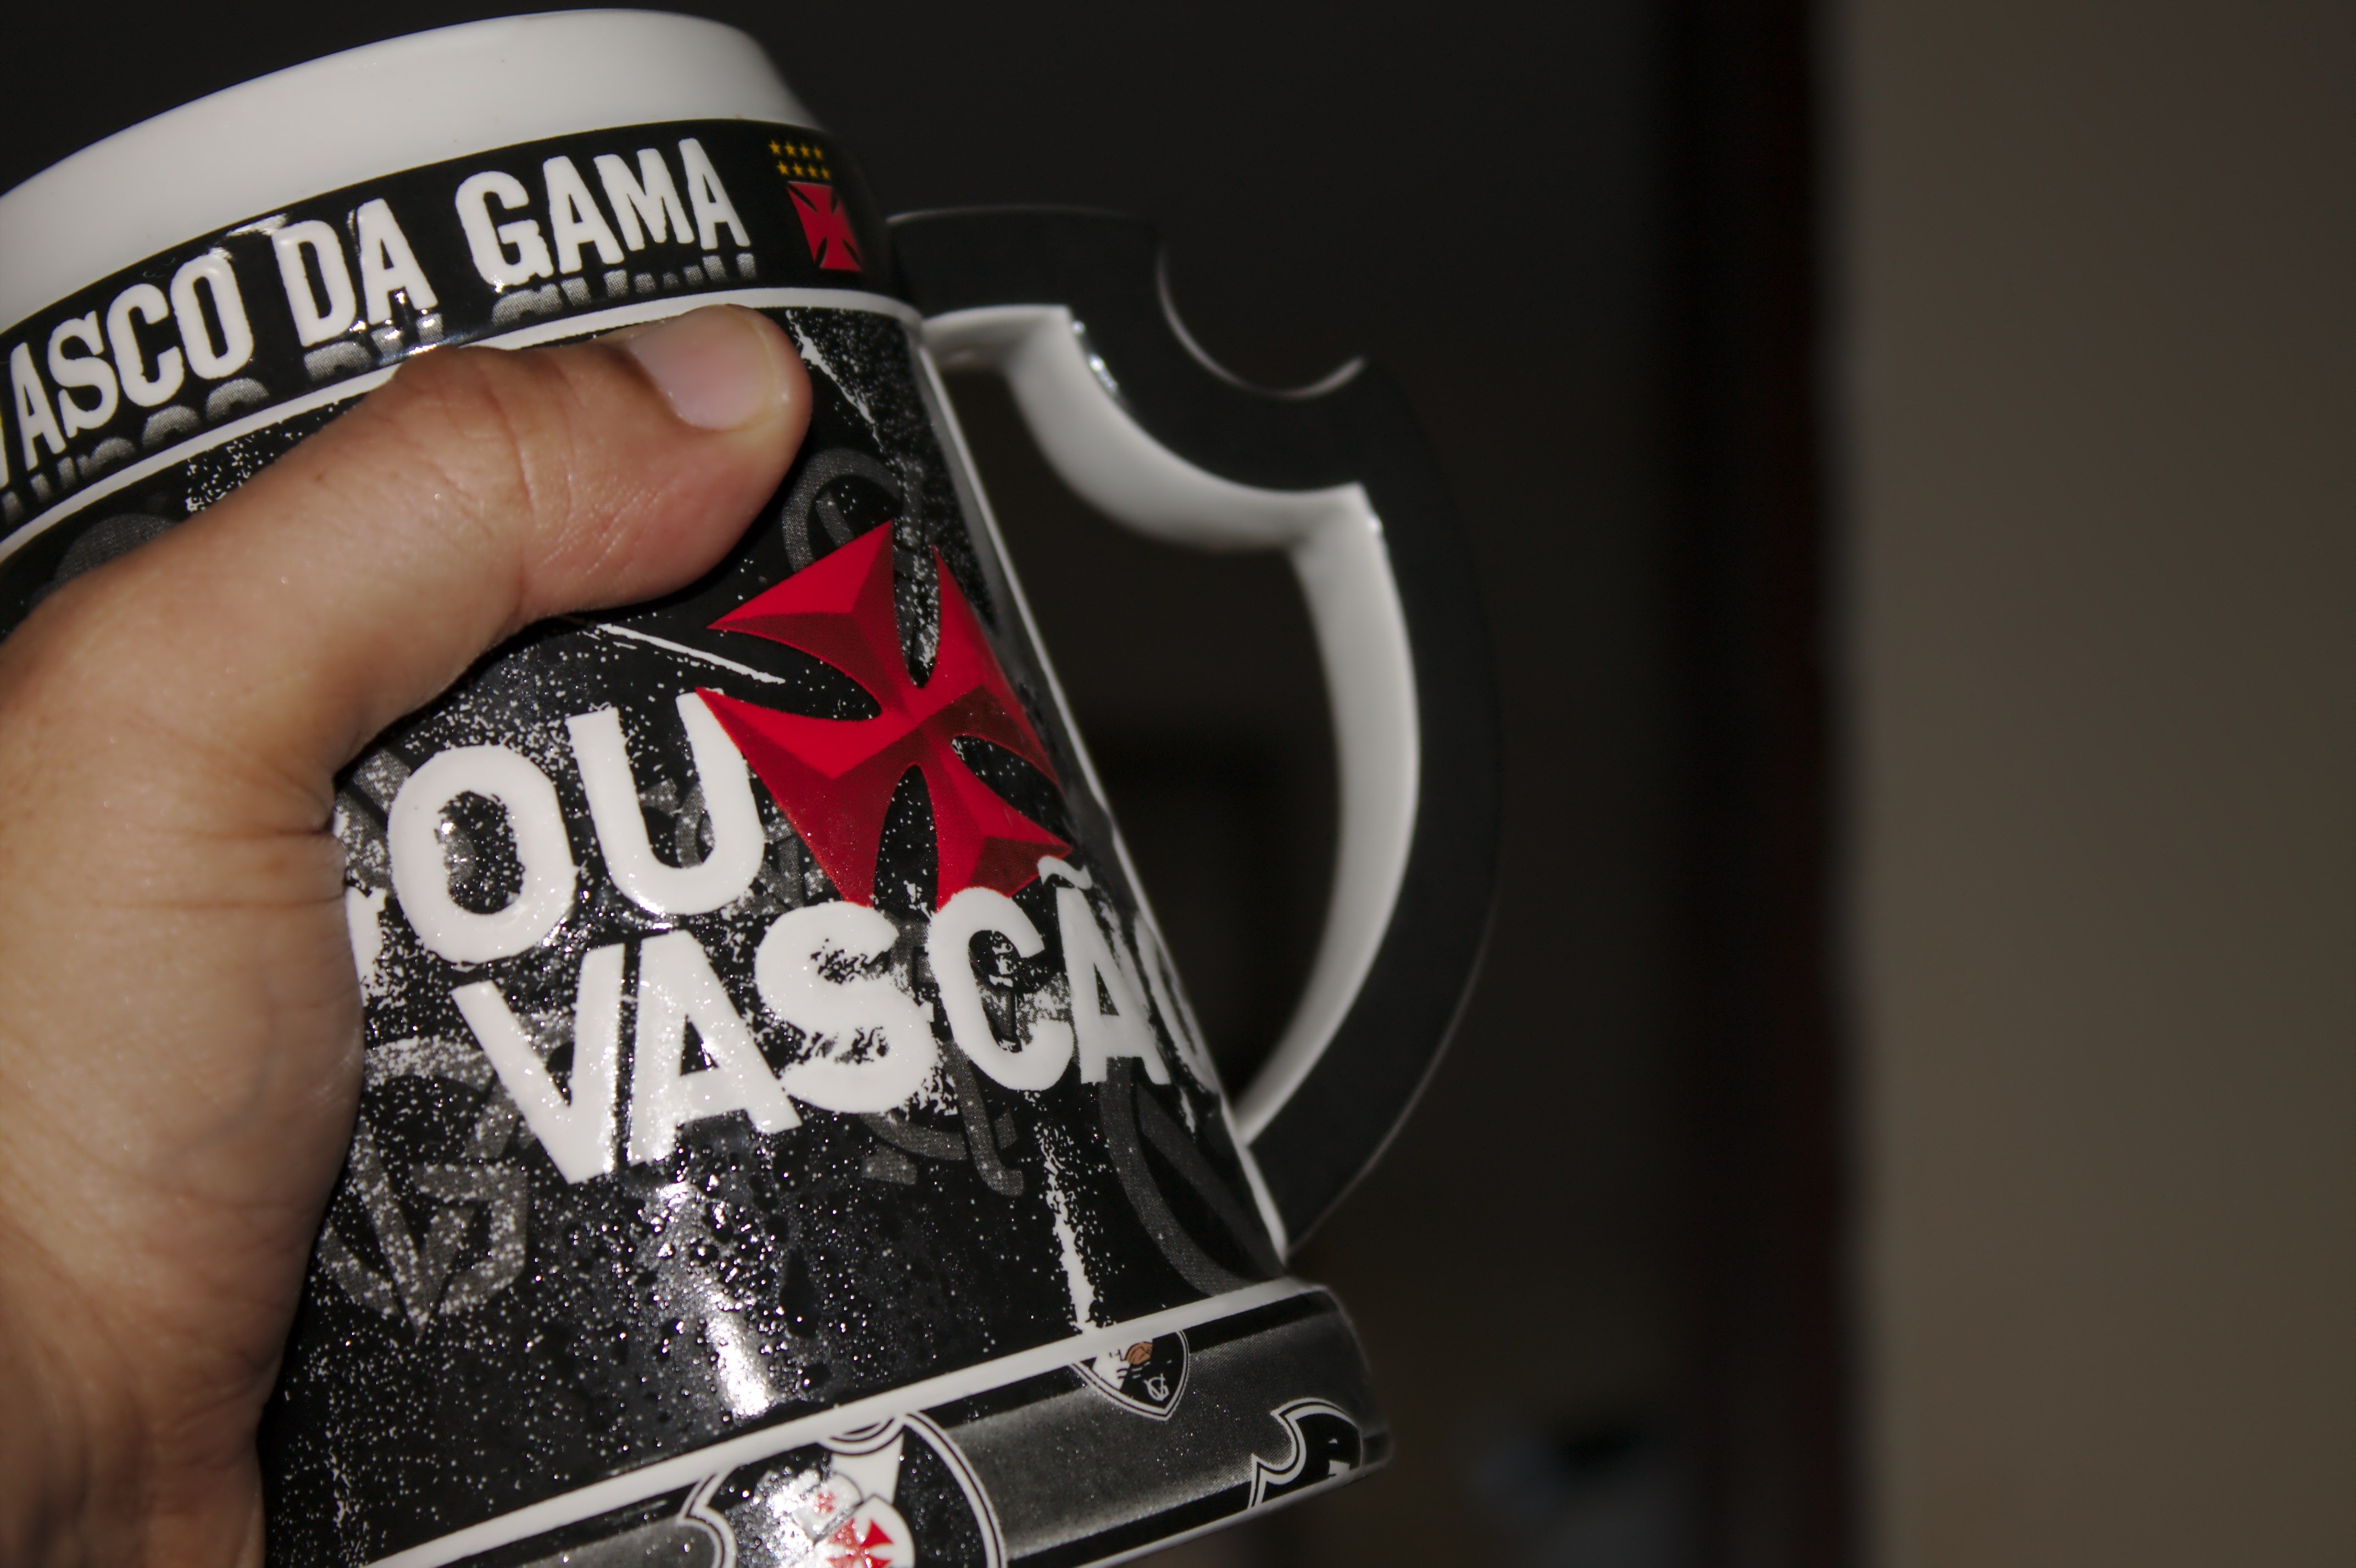
drink, clothing, black, mug, cool, carioca, supporter, football team, vasco da gama, carioca team